Chinese University of Hong Kong

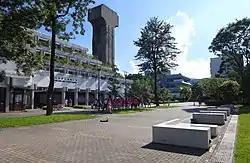
framelessUnited College (above) and Chung Chi Tong student centre (below).

CUHK possesses the largest and greenest campus of all higher education institutions in Hong Kong. The hilly campus hosts facilities such as libraries, art museums, music halls, a swimming pool, sports fields, tennis courts, squash courts, a water sports centre, and gymnasiums. Many points (e.g. the Pavilion of Harmony) around the campus offer attractive views of Tide Cove and the Tolo Harbour.